Dugong

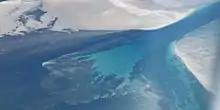
Typical dugong feeding area in Moreton Bay

Dugongs are long-lived, and the oldest recorded specimen reached age 73. They have few natural predators, although animals such as crocodiles, killer whales, and sharks pose a threat to the young, and a dugong has also been recorded to have died from trauma after being impaled by a stingray barb. A large number of infections and parasitic diseases affect dugongs. Detected pathogens include helminths, cryptosporidium, different types of bacterial infections, and other unidentified parasites. 30% of dugong deaths in Queensland since 1996 are thought to be because of disease.